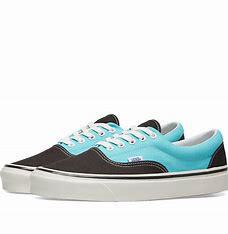
Brand: Vans
Model: Era 95 DX